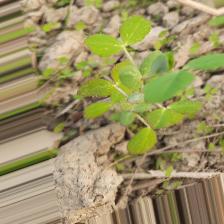
Label: Powdery Mildew